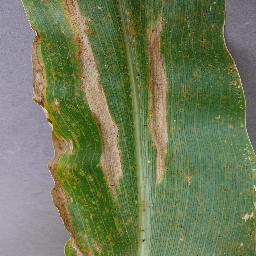
Label: Corn___Northern_Leaf_Blight